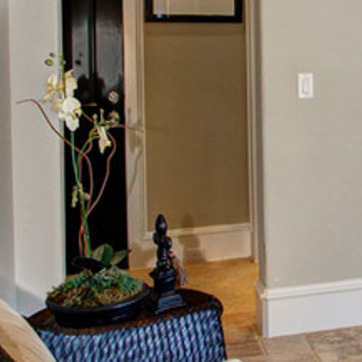
Material: mirror